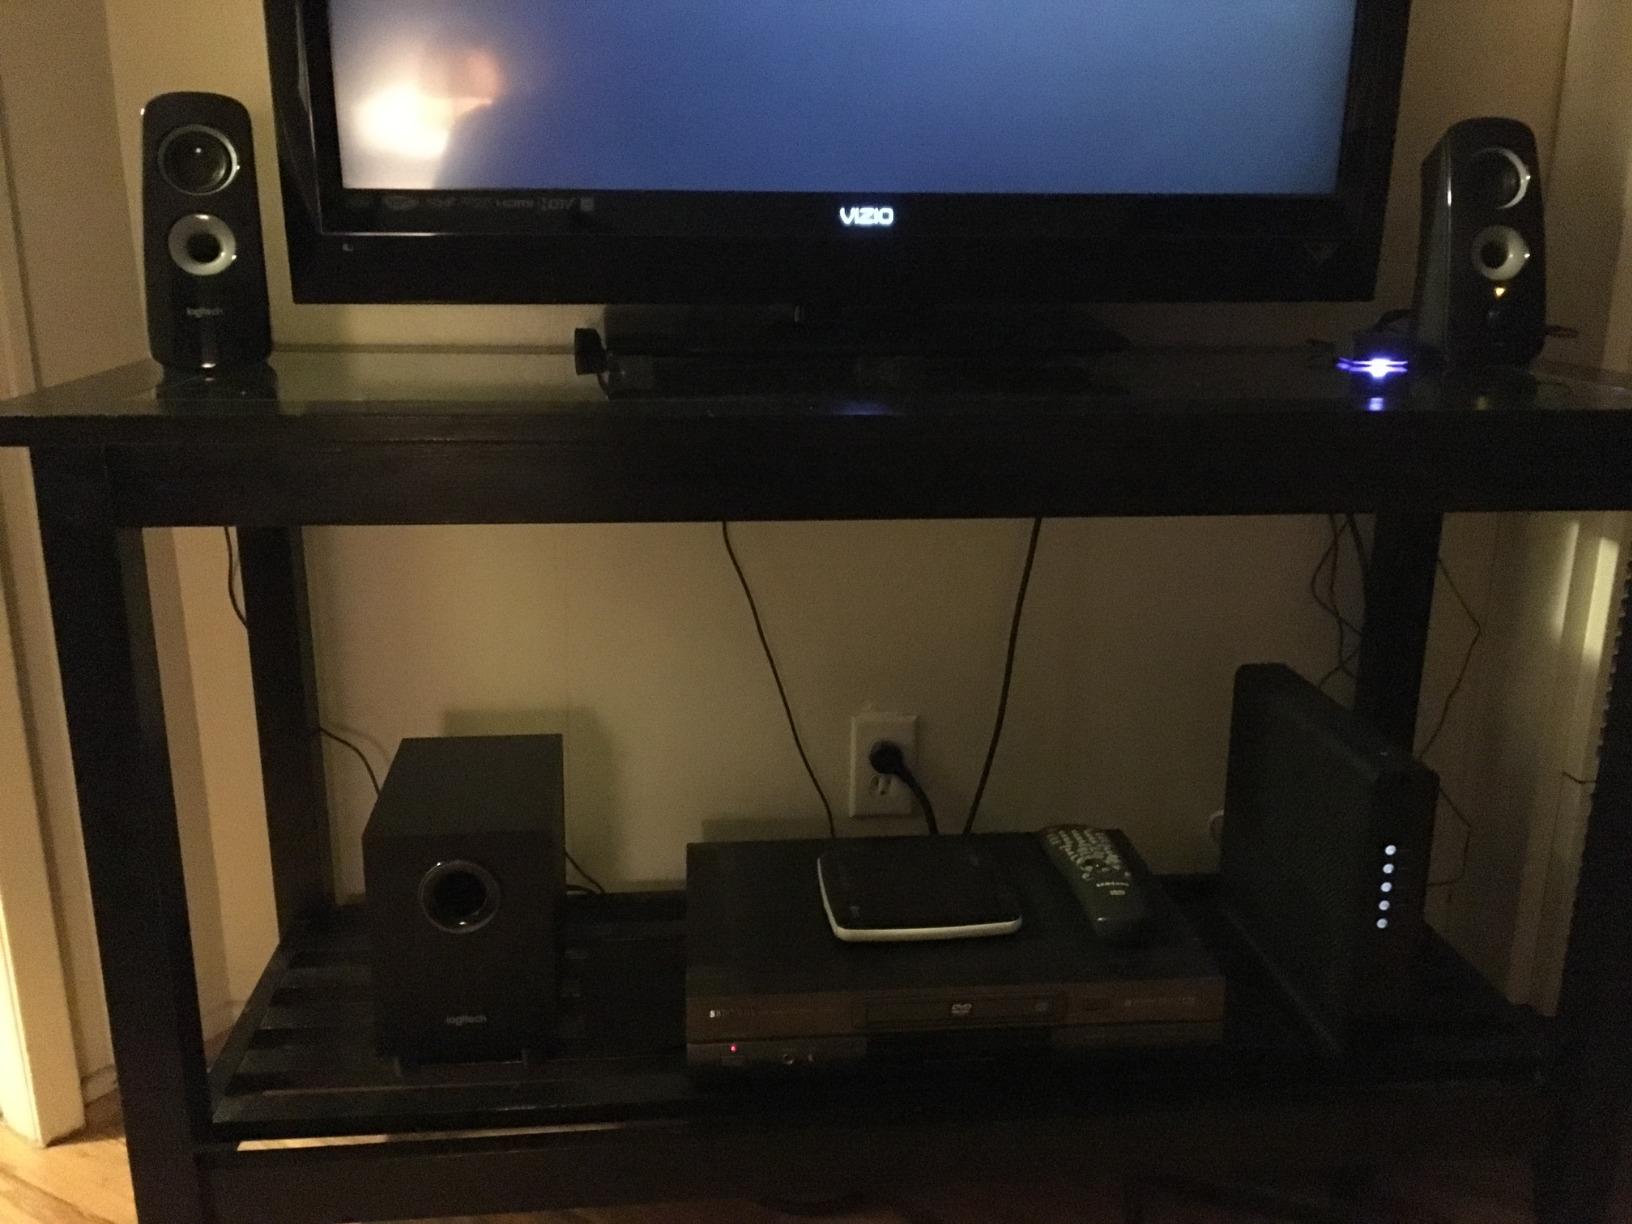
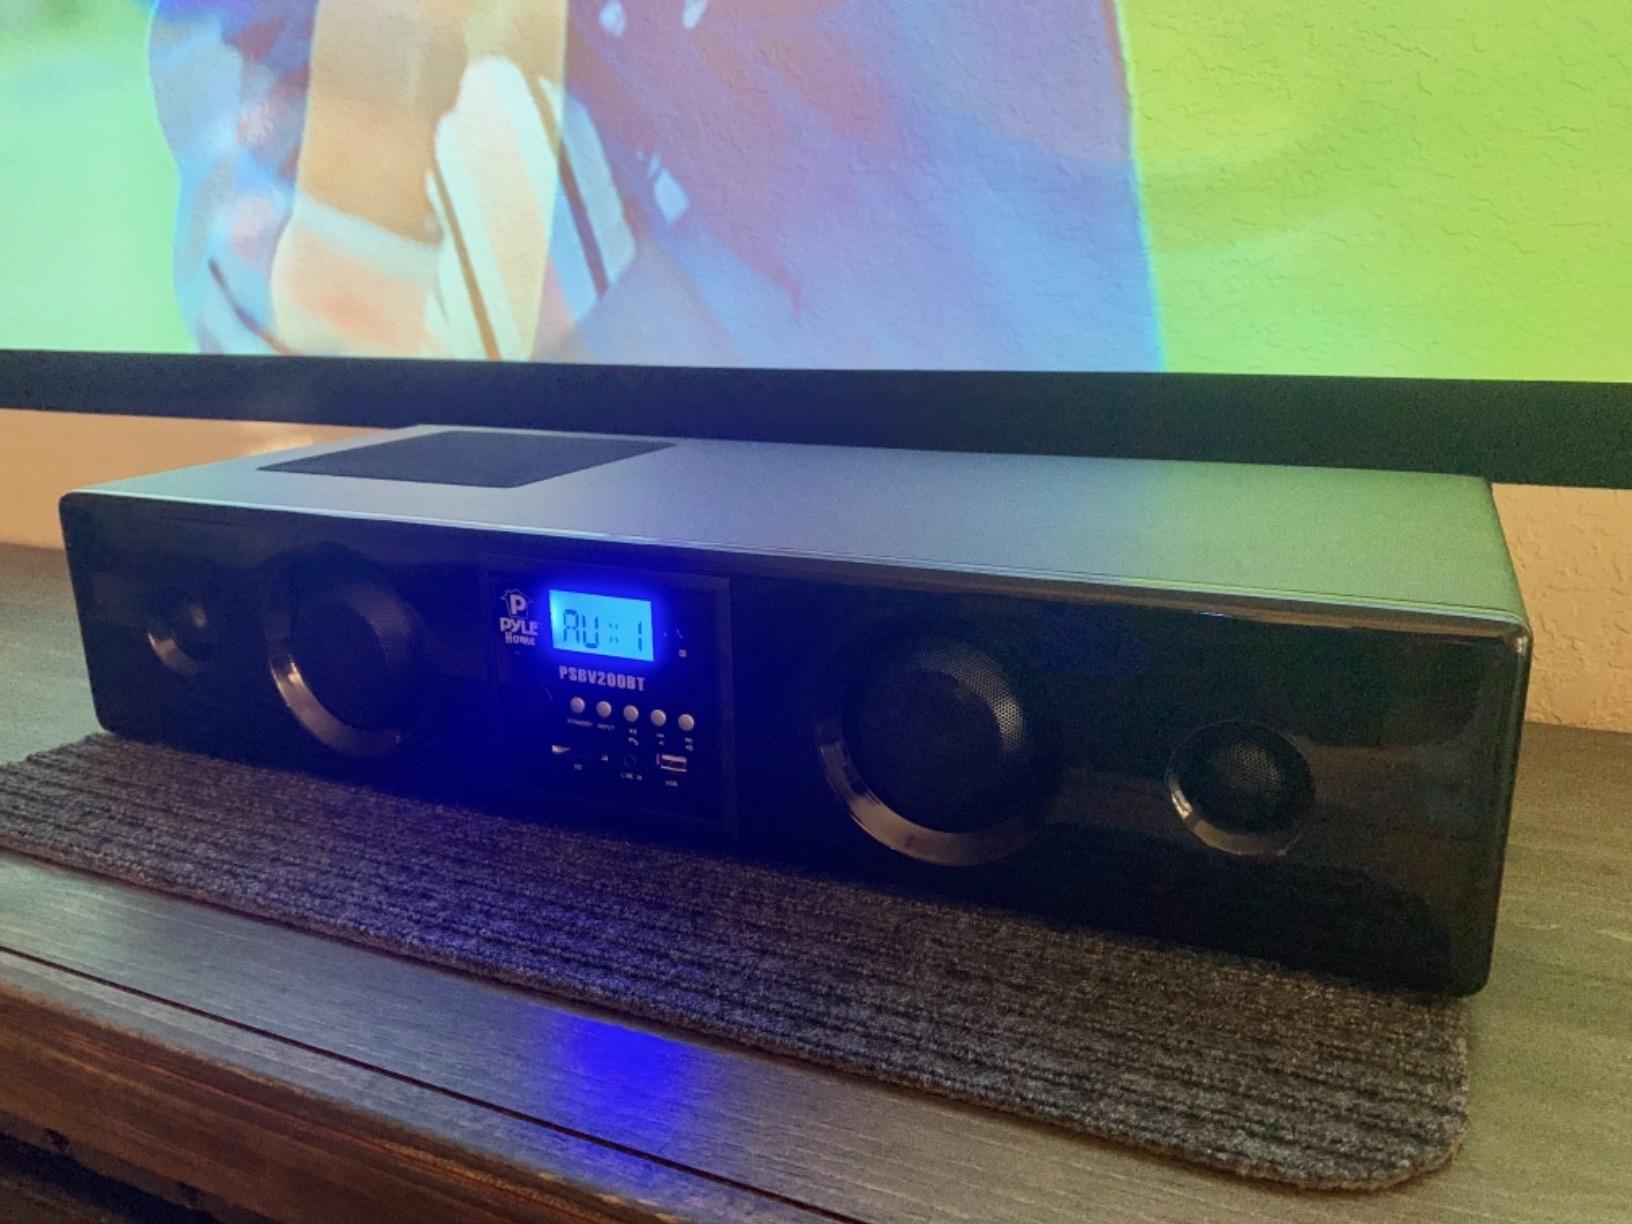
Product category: speaker
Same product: no